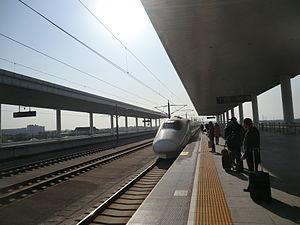
La gare de Jiashan-Sud est une gare ferroviaire chinoise de la LGV Shanghai - Hangzhou, située au sud du district de Jiashan, sous la juridiction de la ville préfecture de Jiaxing, dans la province de Zhejiang.